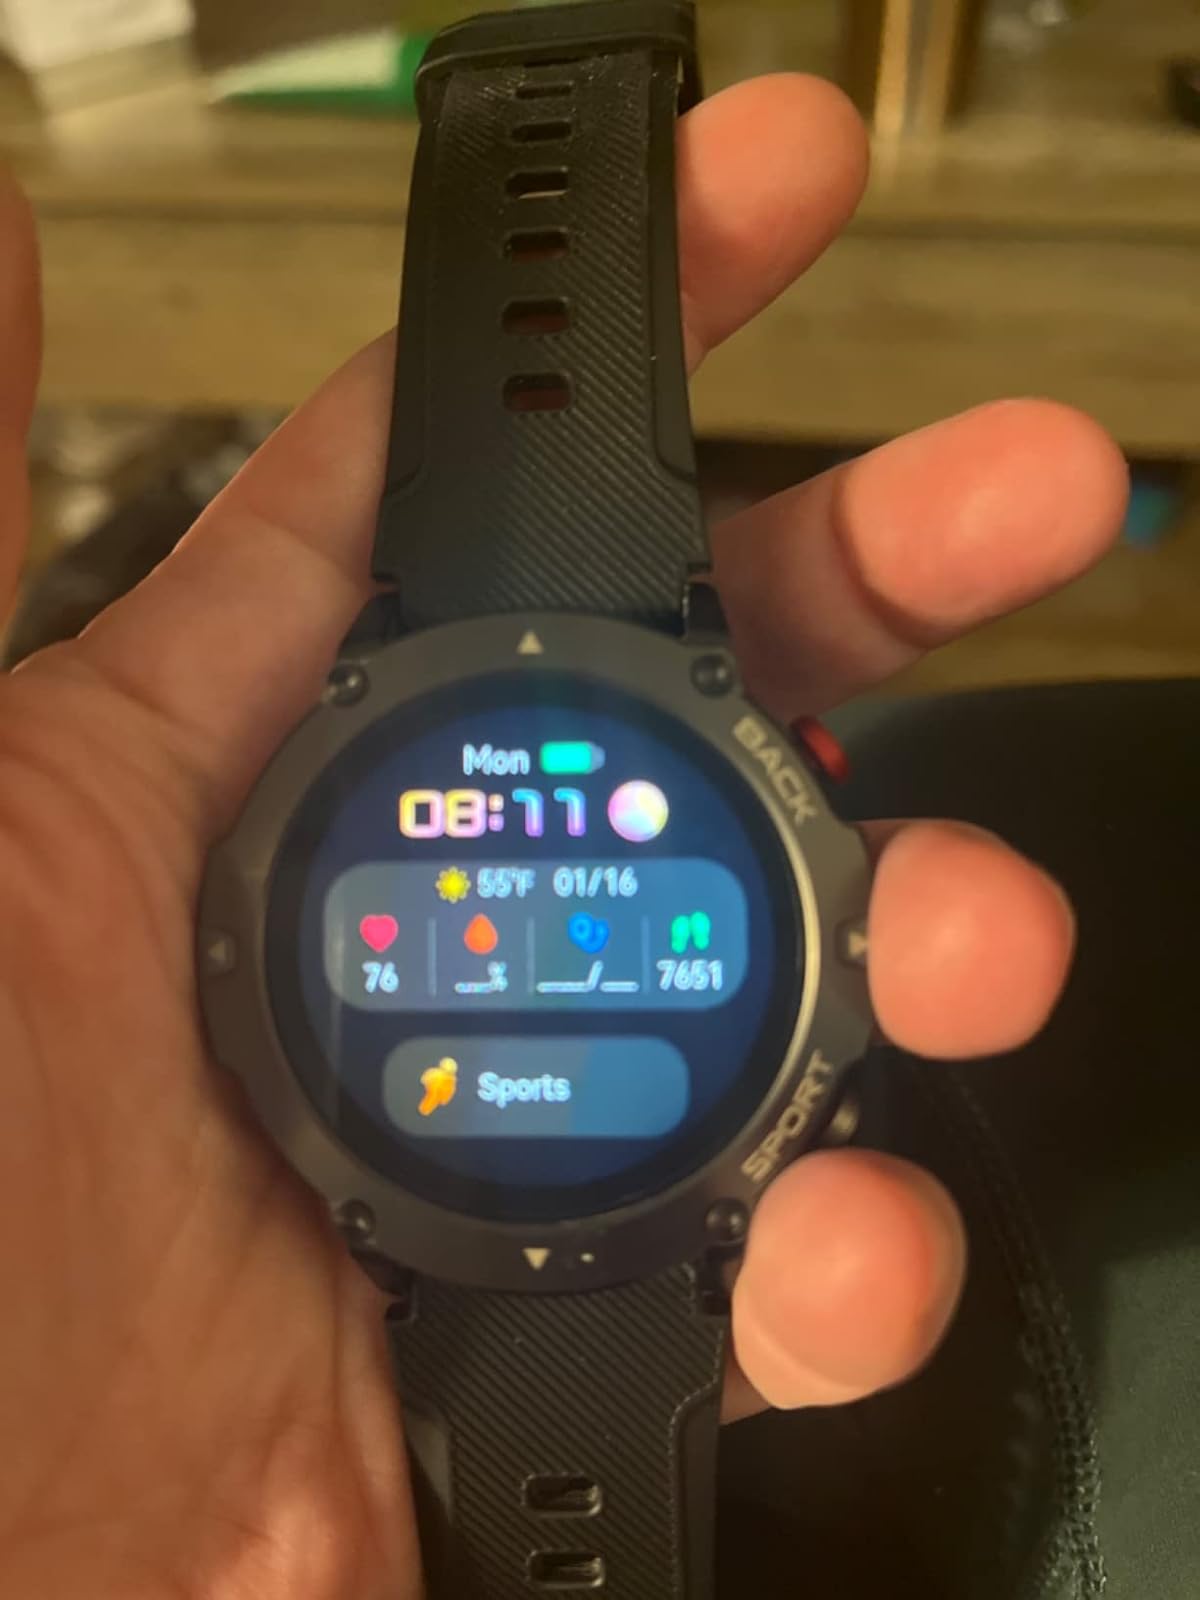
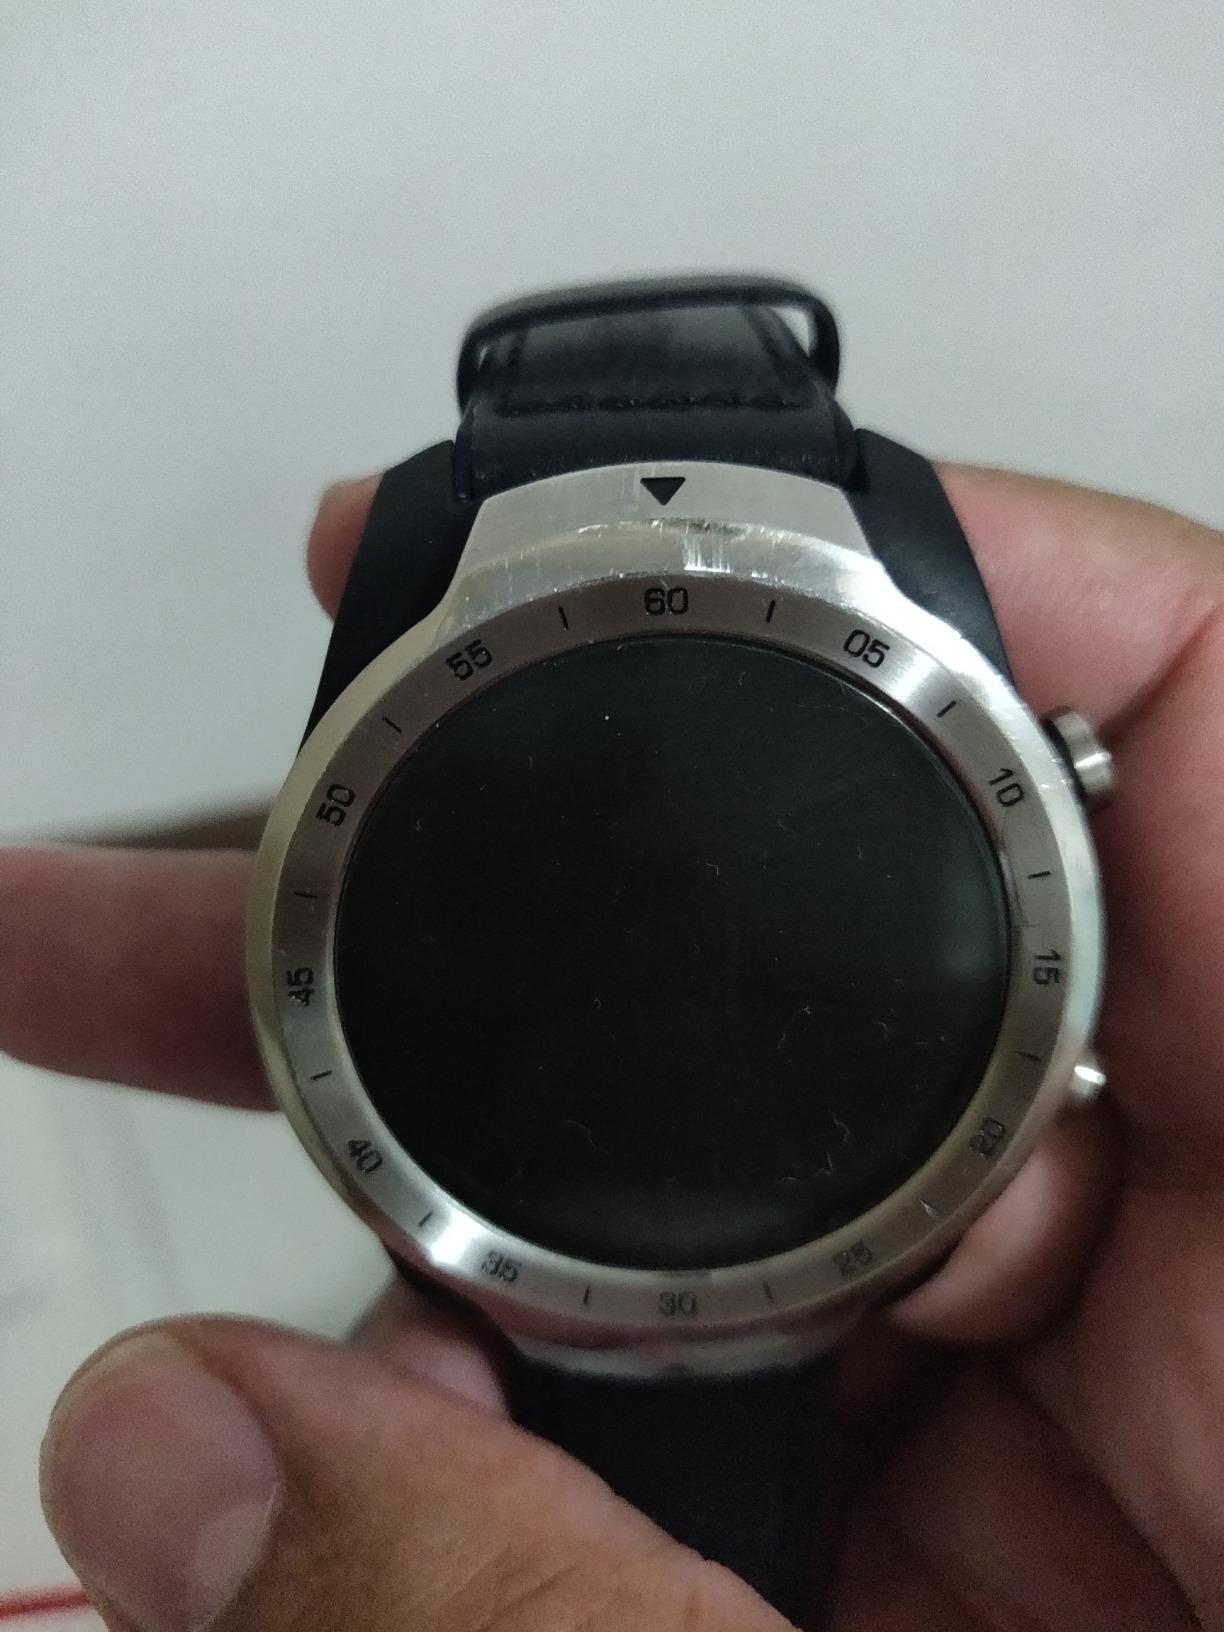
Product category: smartwatch
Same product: no